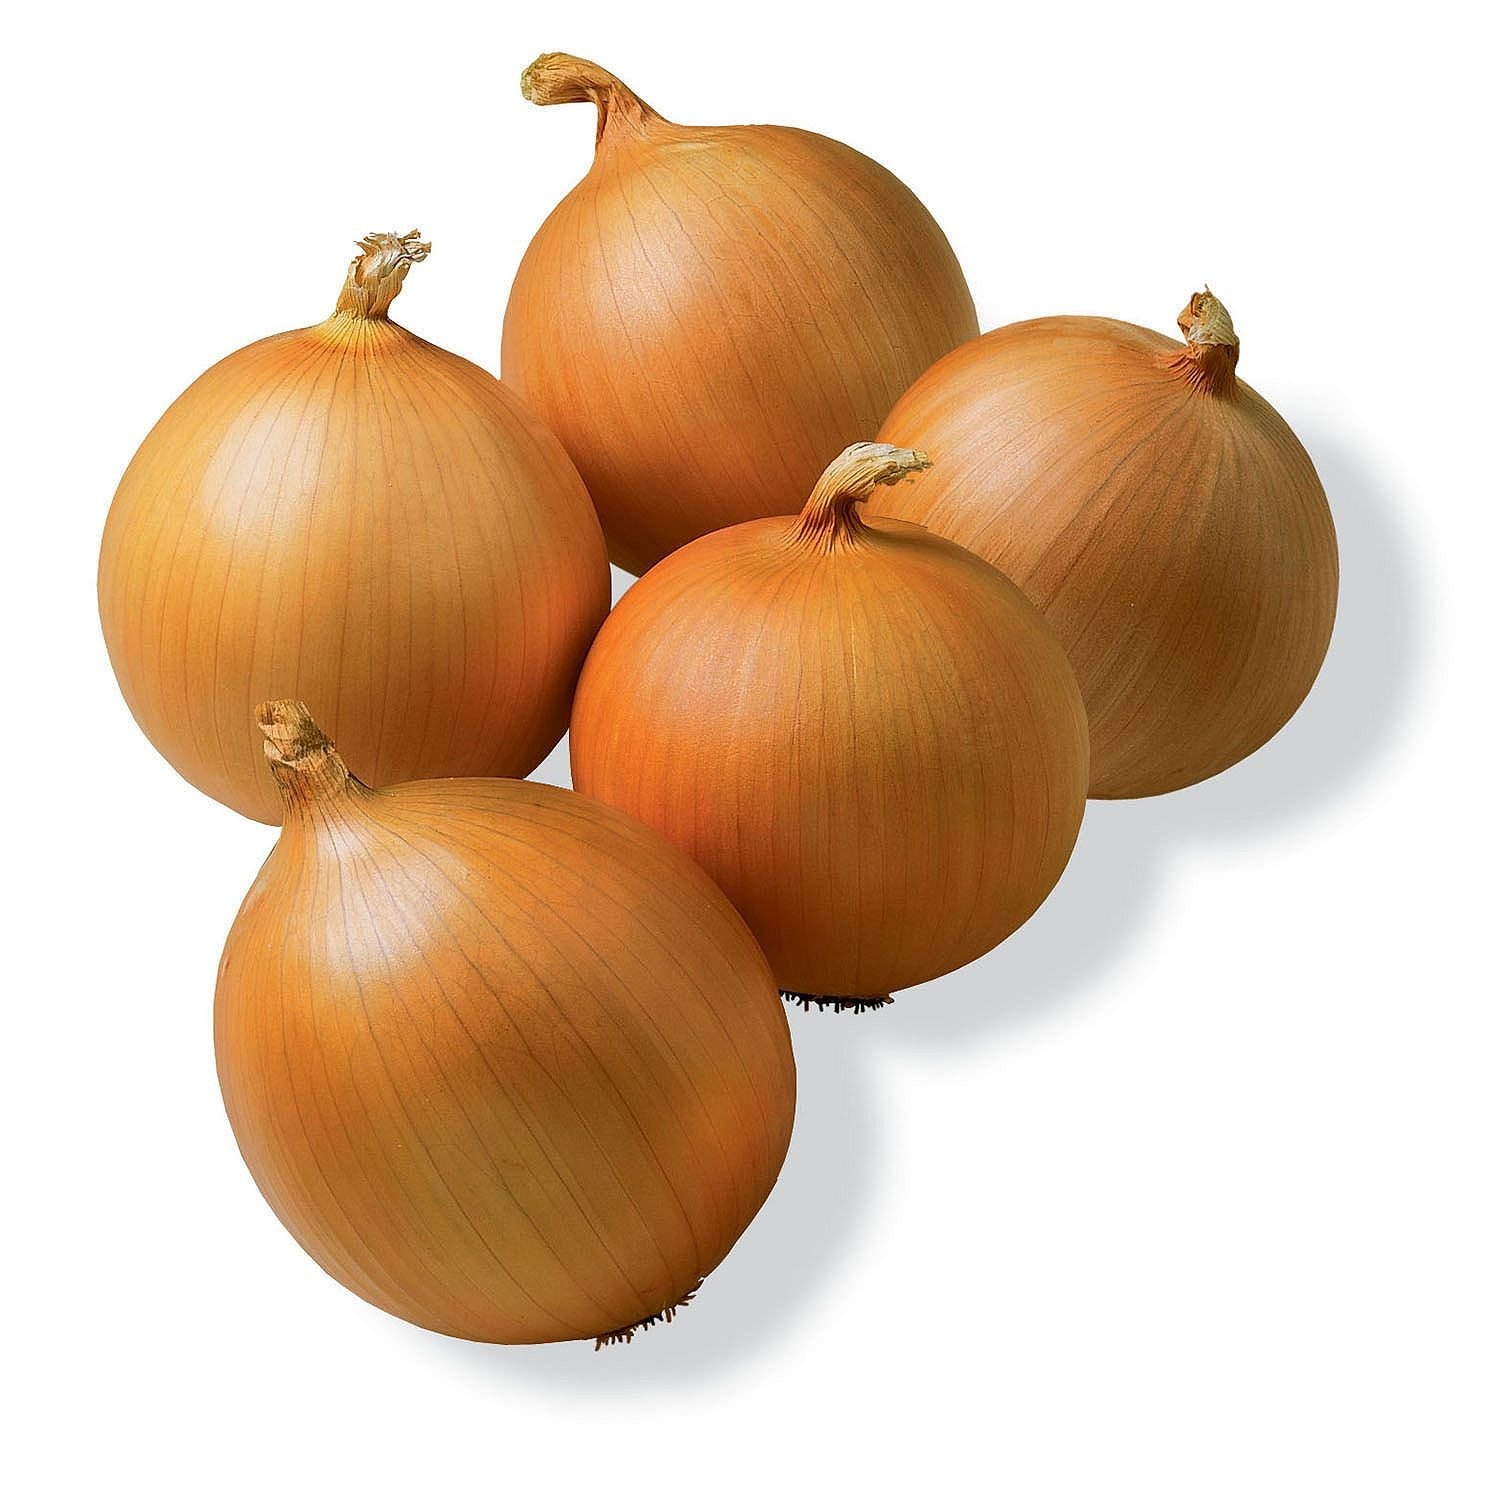
Item Name: Sweet Onions, 6 lb
Bullet Point 1: Sweet and mild flavor
Bullet Point 2: Great for cooking or using raw
Bullet Point 3: Pefect served fresh or cooked in your favorite recipe
Product Description: Known for their sweet, mild flavor, Vidalia Sweet Onions are a recipe staple among chefs. Grilled, baked, sautéed, raw – no matter how you prepare them, the deliciously sweet flavor will be a favorite of your family. Try them in place of a regular onion when you want to add a slightly milder onion flavor with a bit of sweetness to your recipes. Vidalia Sweet Onions are only available from April through September. You can keep them into the holiday season by storing them in a cool dry place – wrap each bulb individually in paper towels to absorb moisture, and store in your refrigerator crisper.
Value: 96.0
Unit: Ounce

Price: 5.47